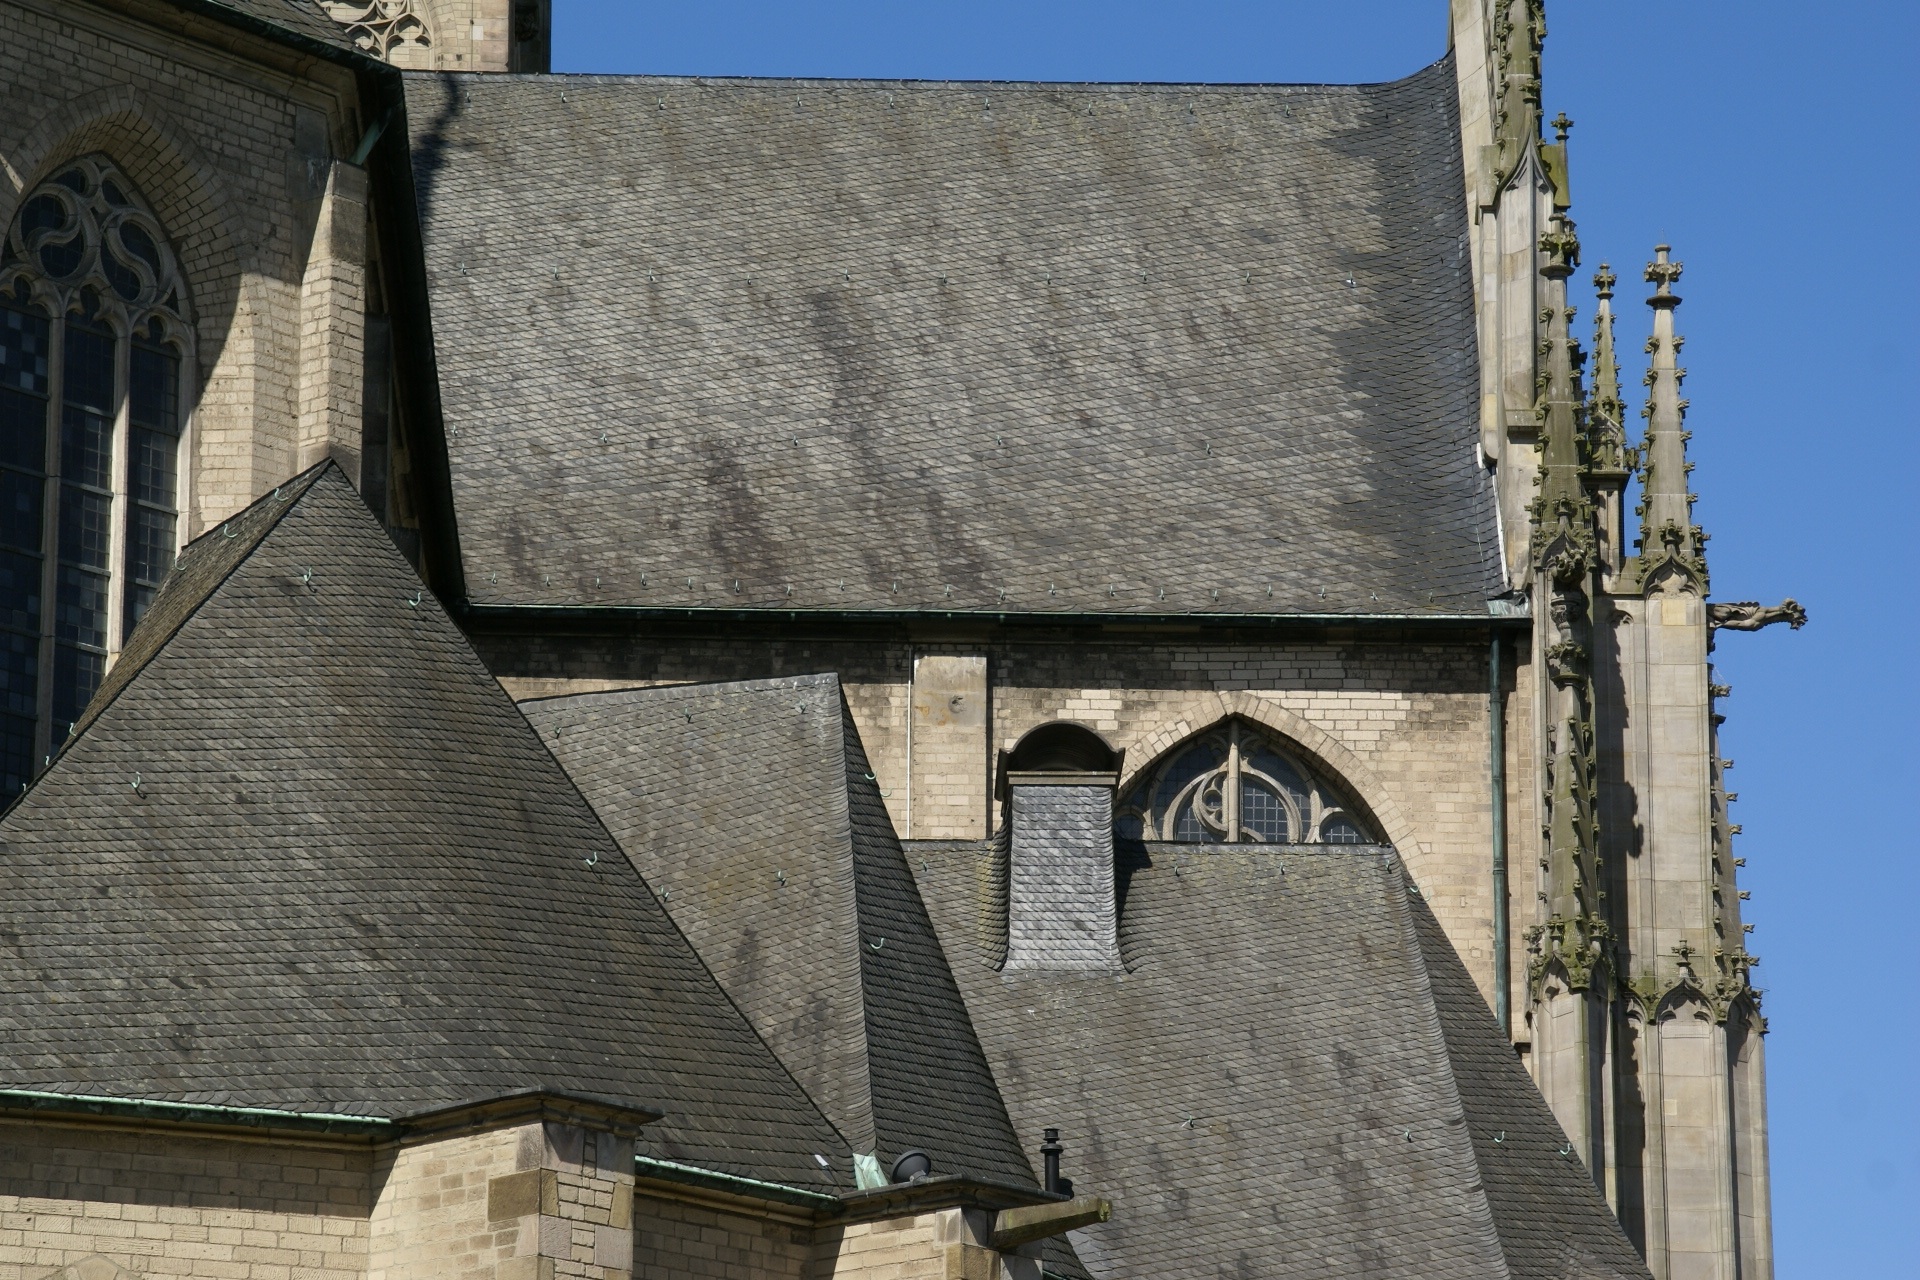
architecture, roof, building, monument, facade, church, cathedral, chapel, exterior, place of worship, religious, germany, willibrordi dom, wesel